Yevgeny Dodolev

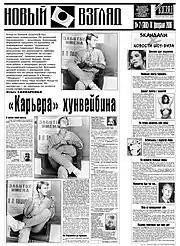
Interview by Igor Svinarenko ("Medved" monthly)

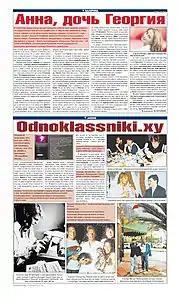
Story in "Moskovskaya Pravda" daily

Evgeny Dodolev worked in popular Russian newspaper "Sovershenno Sekretno" (translates as "Top Secret" in Russian) which was founded by Artyom Borovik and Yulian Semyonov.